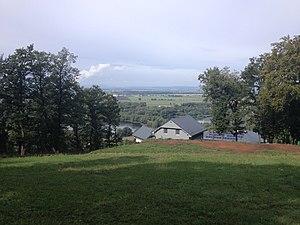
Jalšové est un village de Slovaquie situé dans la région de Trnava.